2011 Cameroonian presidential election

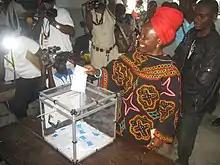
Candidate Kah Walla casting her vote in Douala

Presidential elections were held in Cameroon on 9 October 2011. Incumbent President Paul Biya stood for another term after a constitutional amendment passed in 2008 eliminated term limits. Biya was re-elected with 78% of the vote.